Queer Japan

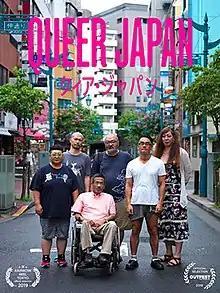
Film festival poster

is a 2019 documentary film directed, edited, and co-written by Graham Kolbeins. The documentary profiles a range of individuals in Japan who identify as lesbian, gay, bisexual, transgender, and queer (LGBTQ). "Queer Japan" is produced by Hiromi Iida with Anne Ishii, written by Ishii and Kolbeins, and features an original score composed by Geotic (a stage name of Will Wiesenfeld, also known as Baths).